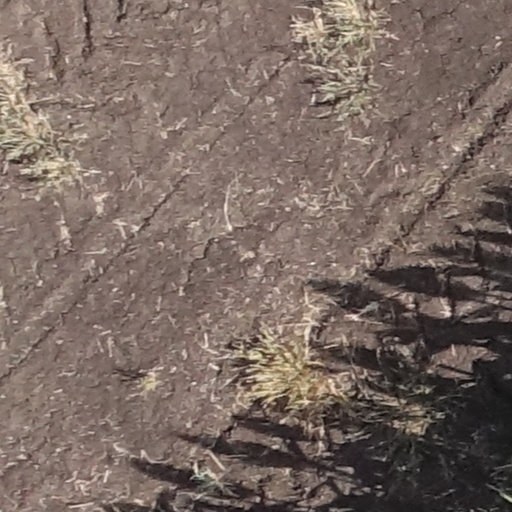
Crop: sorghum